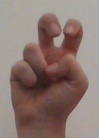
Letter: toot